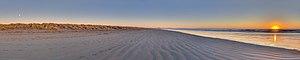
Christchurch est la troisième plus grande ville de Nouvelle-Zélande, la première de l'île du Sud, et elle est la capitale de Canterbury, une des régions de la Nouvelle-Zélande. Elle est située au nord de la péninsule de Banks, sur la côte Est de l'île du Sud.